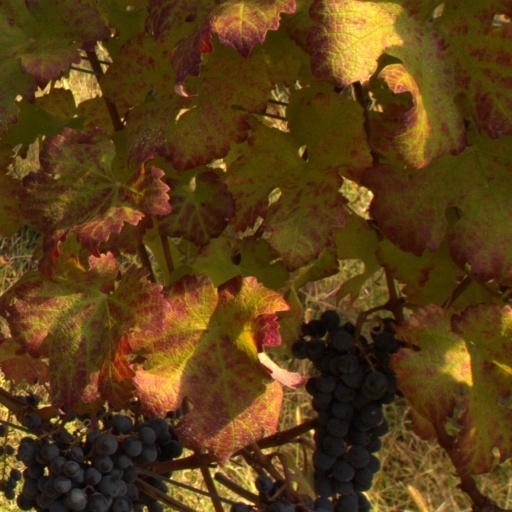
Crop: grape